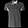
Label: T - shirt / top